History of propaganda

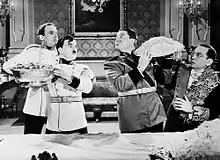
Charlie Chaplin in the film "The Great Dictator"

The main part of this propaganda campaign was the false flag project, Operation Himmler, which was designed to create the appearance of Polish aggression against Germany, which was subsequently used to justify the invasion of Poland.